Cozzi porcelain

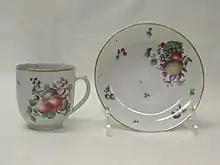
A Cozzi porcelain cup and saucer, Metropolitan Museum of Art

Cozzi porcelain is porcelain made by the Cozzi factory in Venice, which operated between 1764 and 1812. Production included sculptural figurines, mostly left in plain glazed white, and tableware, mostly painted with floral designs or with figures in landscapes and buildings, in "bright but rough" colours. They were rather derivative, drawing from Meissen porcelain in particular in the early years.